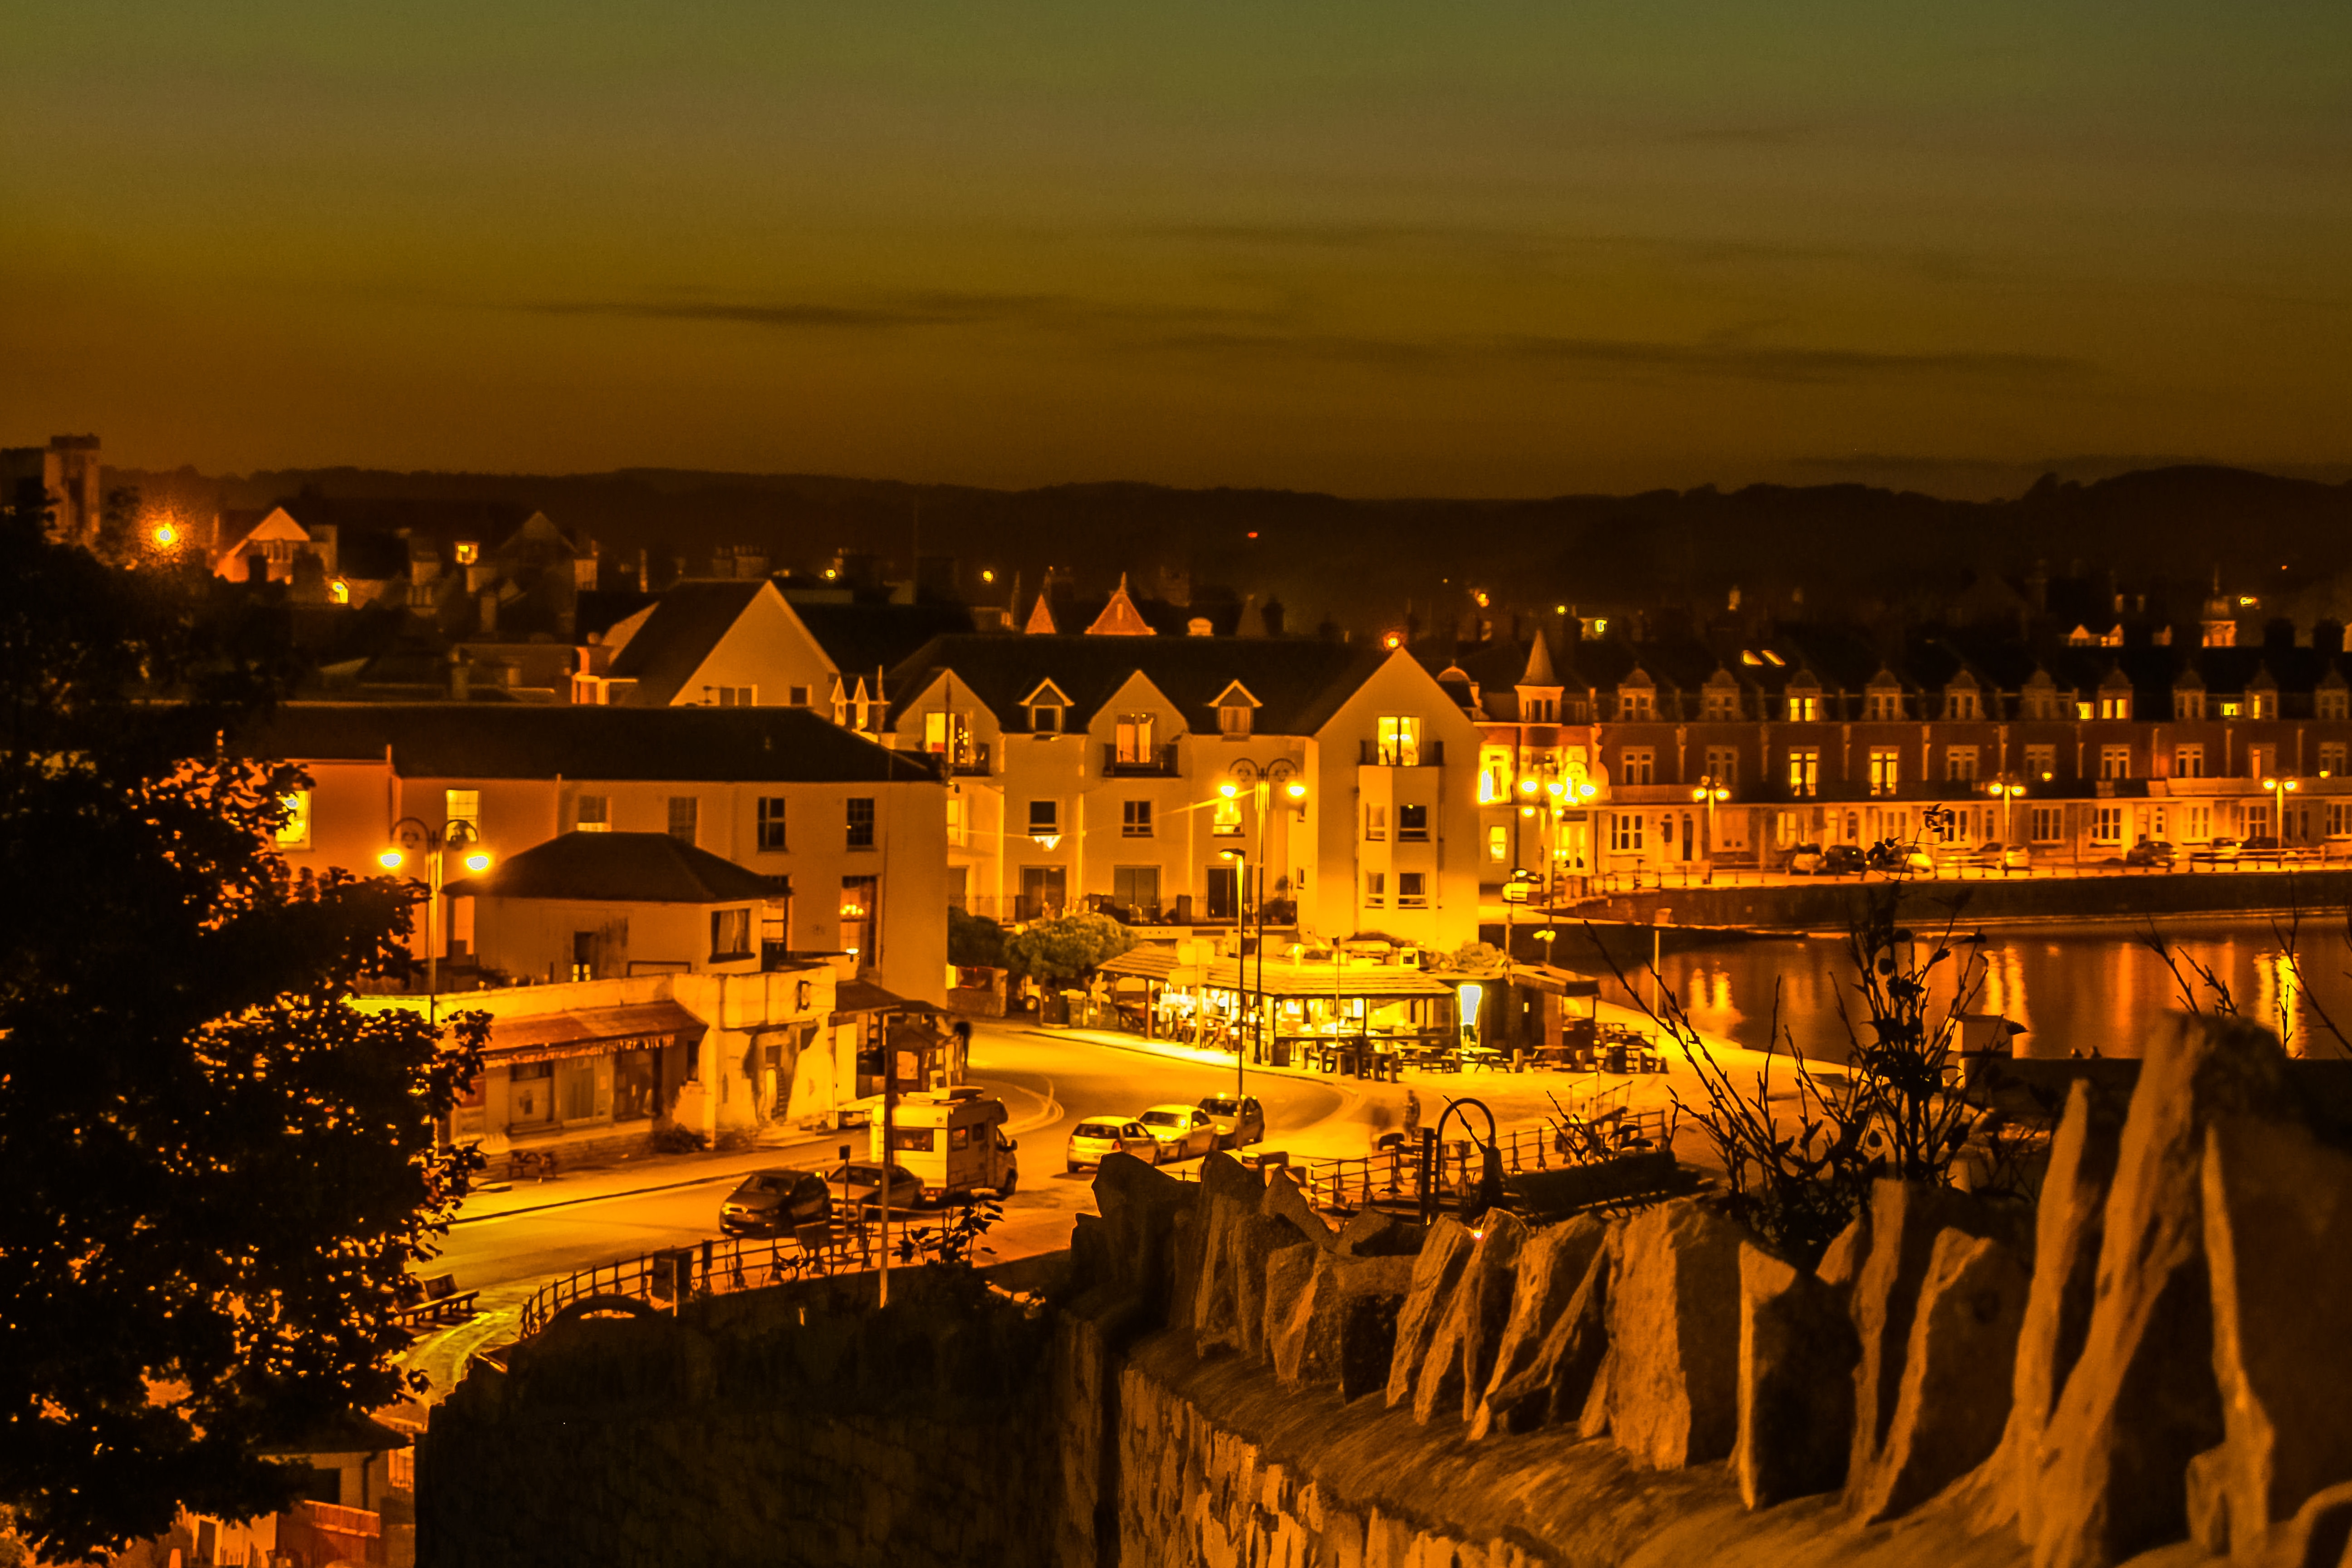
light, sunset, night, morning, town, city, cityscape, dusk, evening, twilight, swanage, human settlement